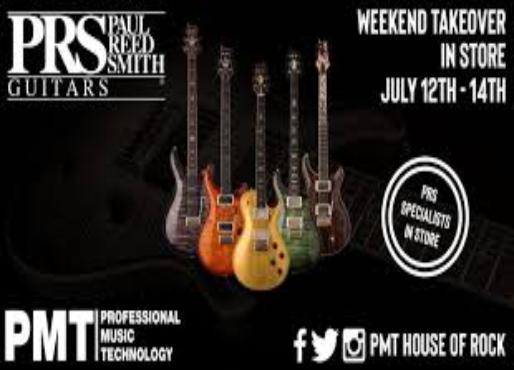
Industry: Leisure